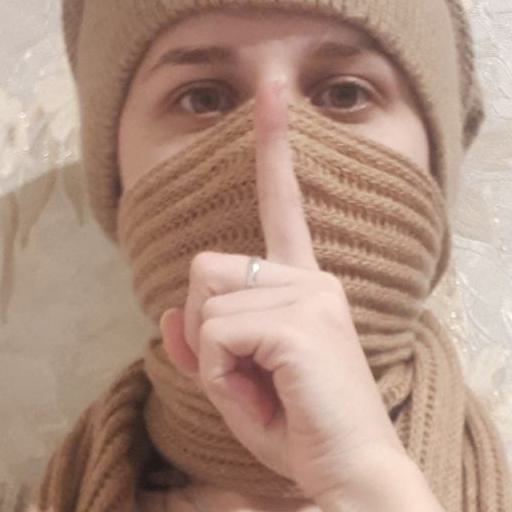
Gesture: mute